Question: What color is the bird?
Tambaya: Wani launi ne tsuntsun?
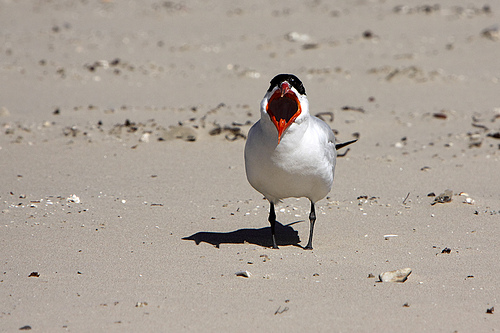
Answer: White.
Amsa: Fari.